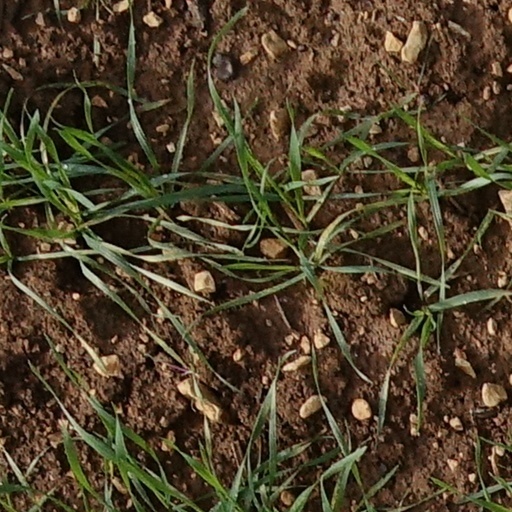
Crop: wheat